Fortescue Ash

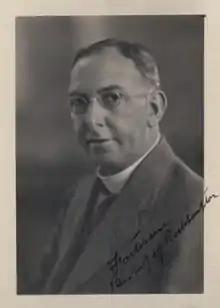
Fortescue Ash.

Fortescue Leo Ash (1882–1956) was the fourth Anglican Bishop of Rockhampton in Australia from 1928 until 1946.